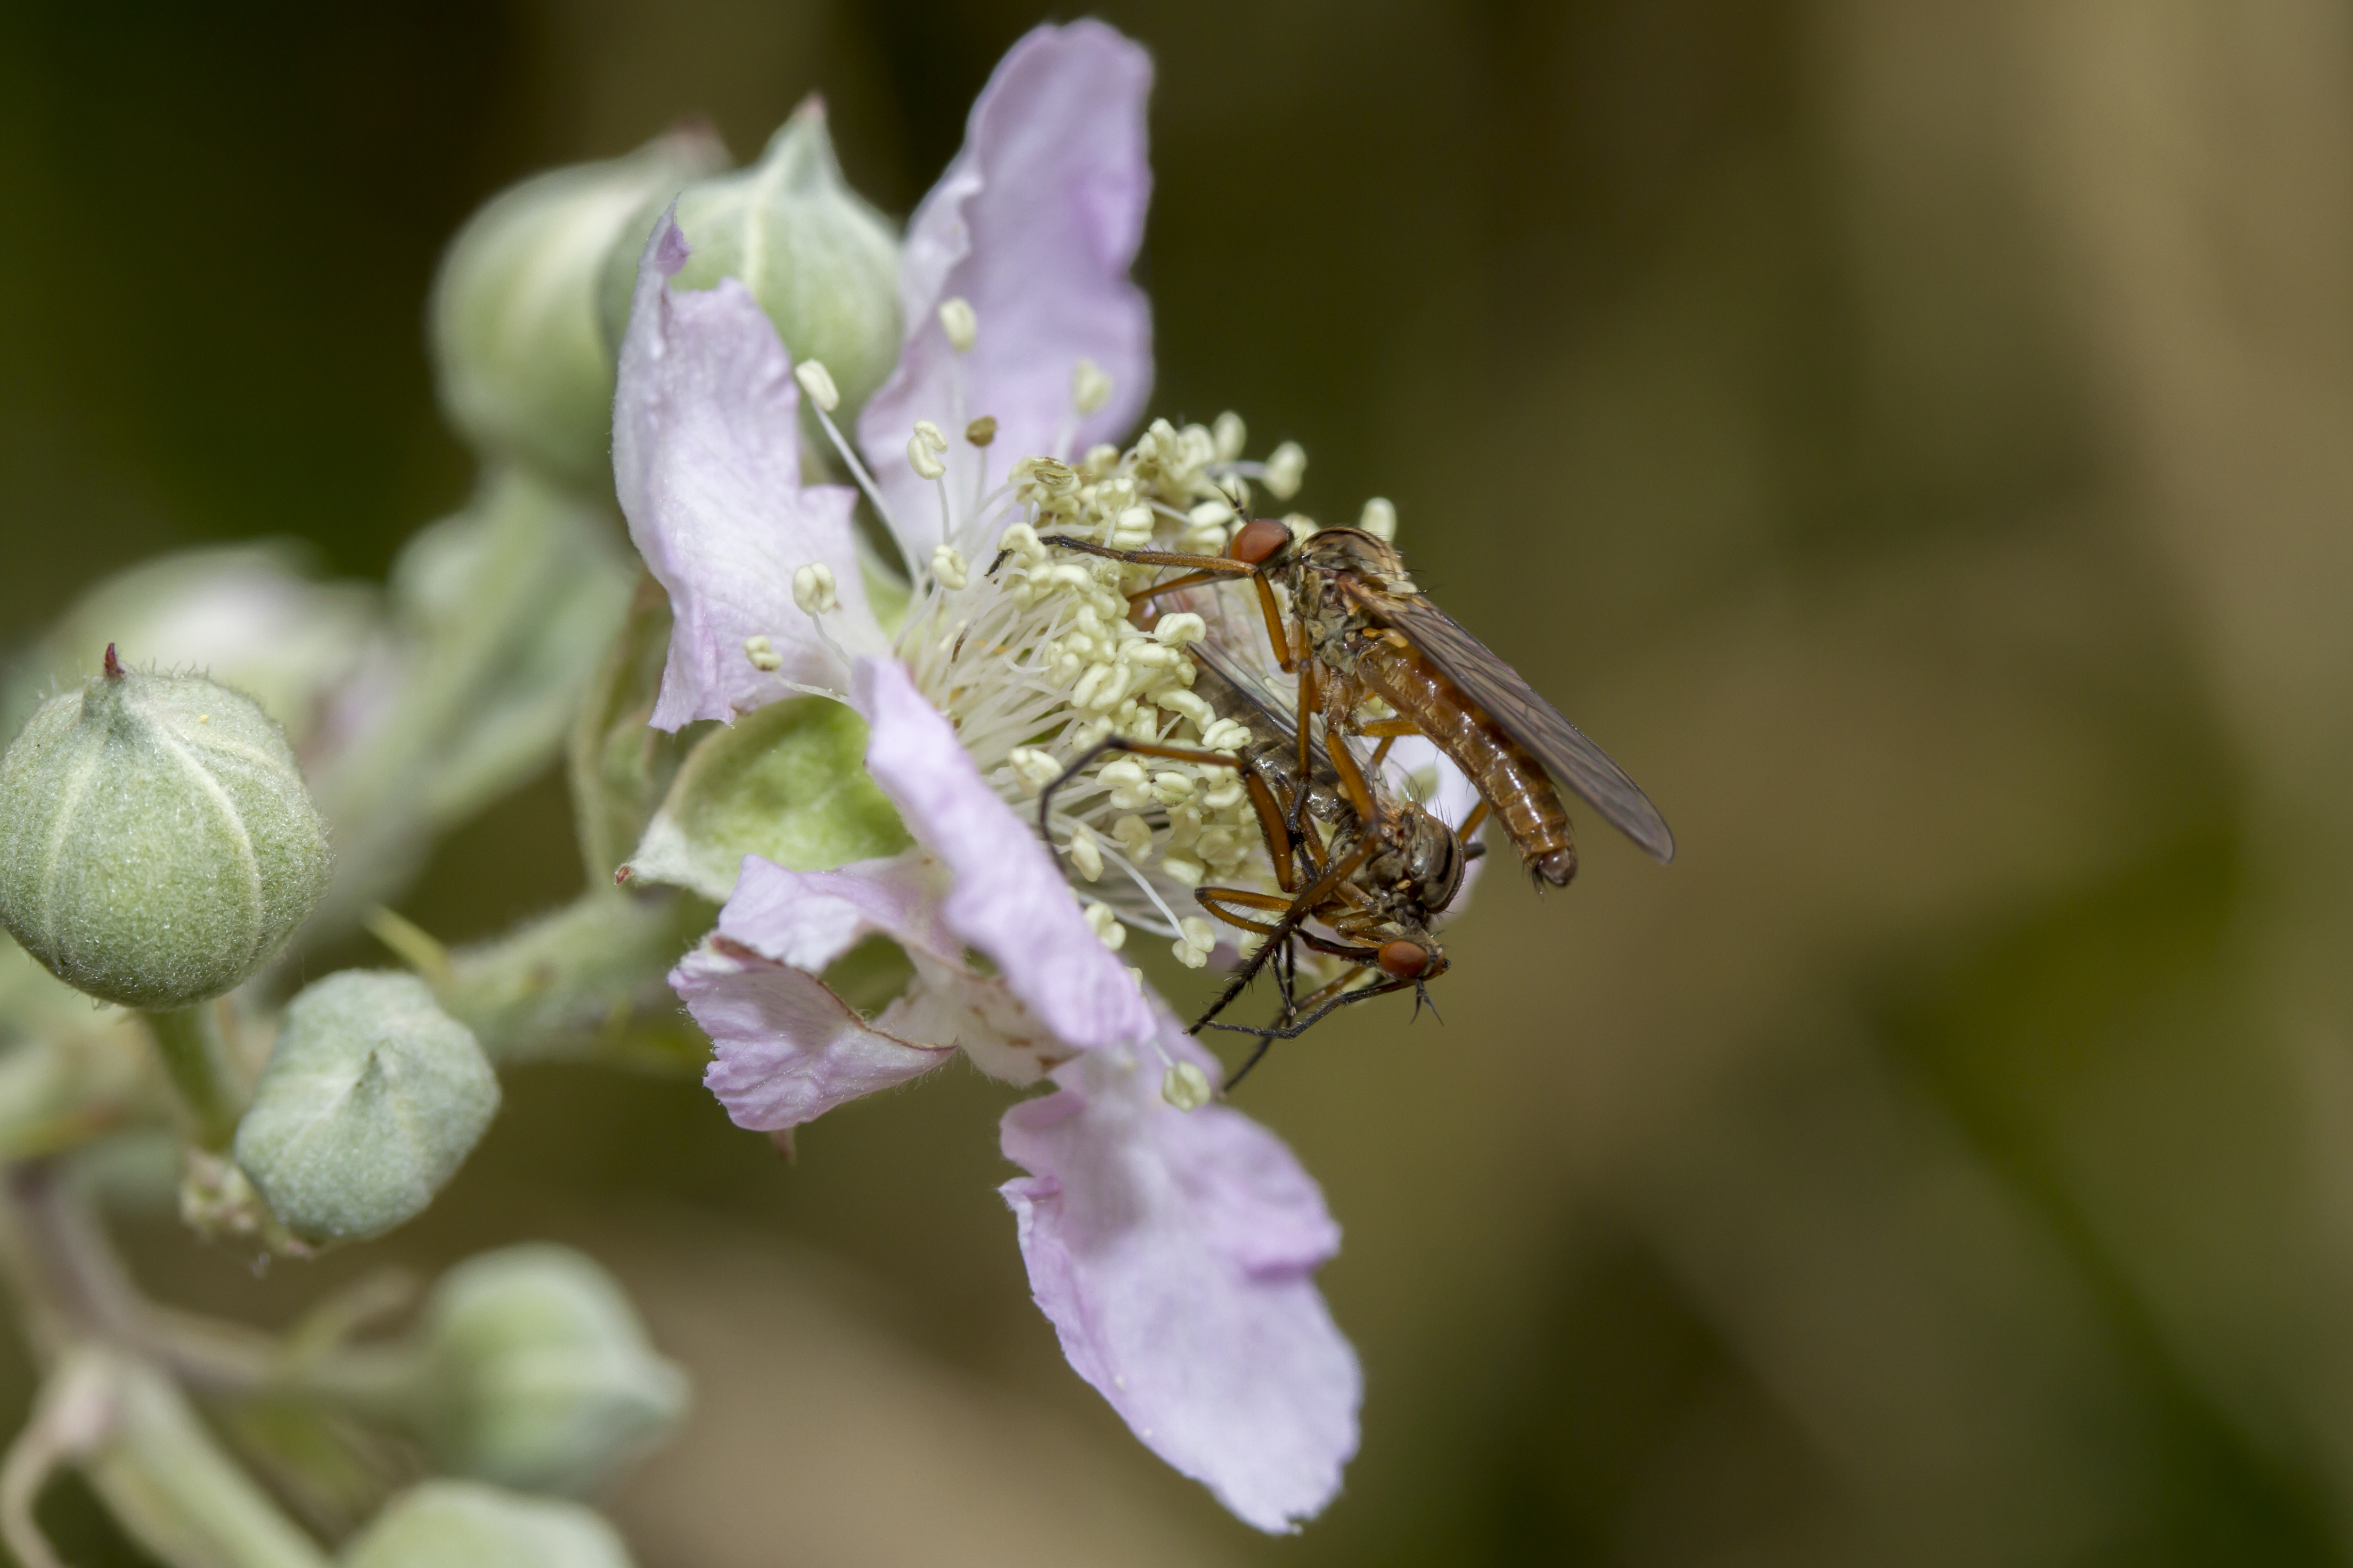
nature, branch, blossom, plant, photography, flower, petal, fly, pollen, insect, canon, botany, flora, fauna, invertebrate, wildflower, close up, uk, bee, insects, 7d, bramble, nectar, heath, peterborough, daggerflies, macro photography, arthropod, honey bee, membrane winged insect